George Smith (chaplain)

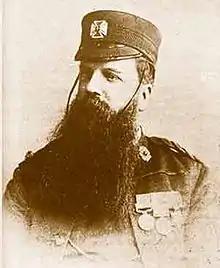

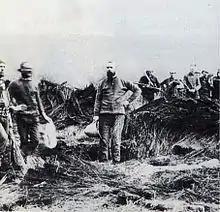
Destroyed "umuzi" near where Napoléon, Prince Imperial was killed; man in centre is possibly Padre George Smith.

'Padre' George Smith (8 January 1845 – 26 November 1918), an army chaplain, was a defender of Rorke's Drift during the Zulu War of 1879, an action which saw the awarding of eleven Victoria Crosses.